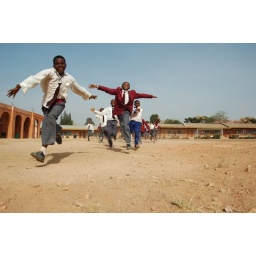
Schoolboys and schoolgirls in their purple and blue school uniform, running alltogether on a field